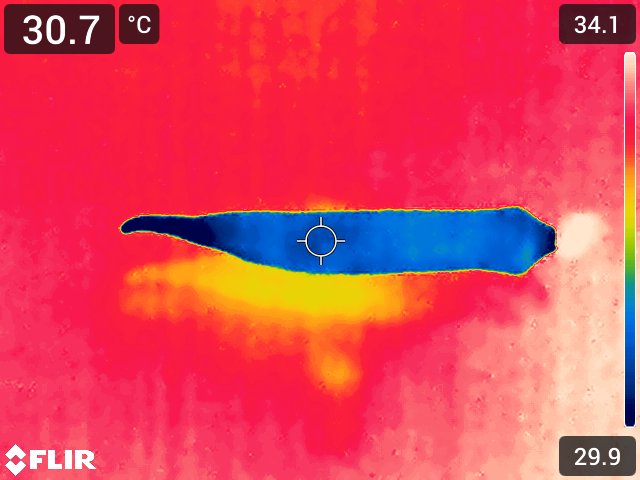
Maturity: adequate_matured